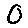
Label: 0